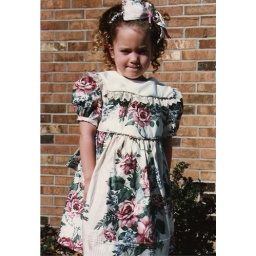
dress made from the extra fabric of curtains in the master bedroom (Mom Project Runway circa 1987)